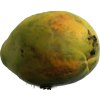
Label: papaya